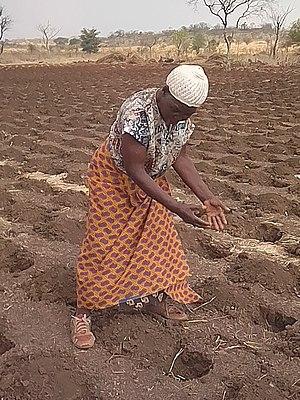
L'agriculture durable est l'application à l'agriculture des principes du développement durable tels que définis par la communauté internationale à Rio de Janeiro en juin 1992. Il s'agit d'un système de production agricole qui vise à assurer une production pérenne de nourriture, de bois et de fibres en respectant les limites écologiques, économiques et sociales qui assurent la maintenance dans le temps de cette production.